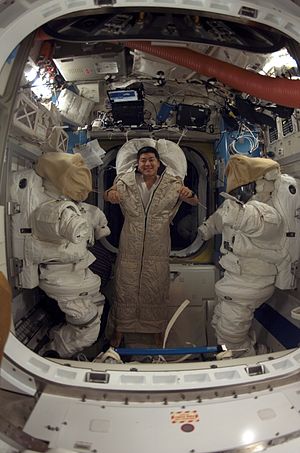
Astronaut / Den Internationale Rumstation
Daniel Tani i sovepose der er tøjret fast, for at undgå han svæver sovende rundt på rumstationen.
En astronaut er en person der tager på rumfart, eller i hvert fald har gjort en karriere ud af at gøre sig klar til at tage på rumfart. Det er i princippet mulig at blive astronaut, hvis man er statsborger i et land, der er tilknyttet en rumfartsorganisation, f.eks. det europæiske ESA, USA's NASA eller de russiske, kinesiske, indiske eller japanske rumfartsorganisationer.